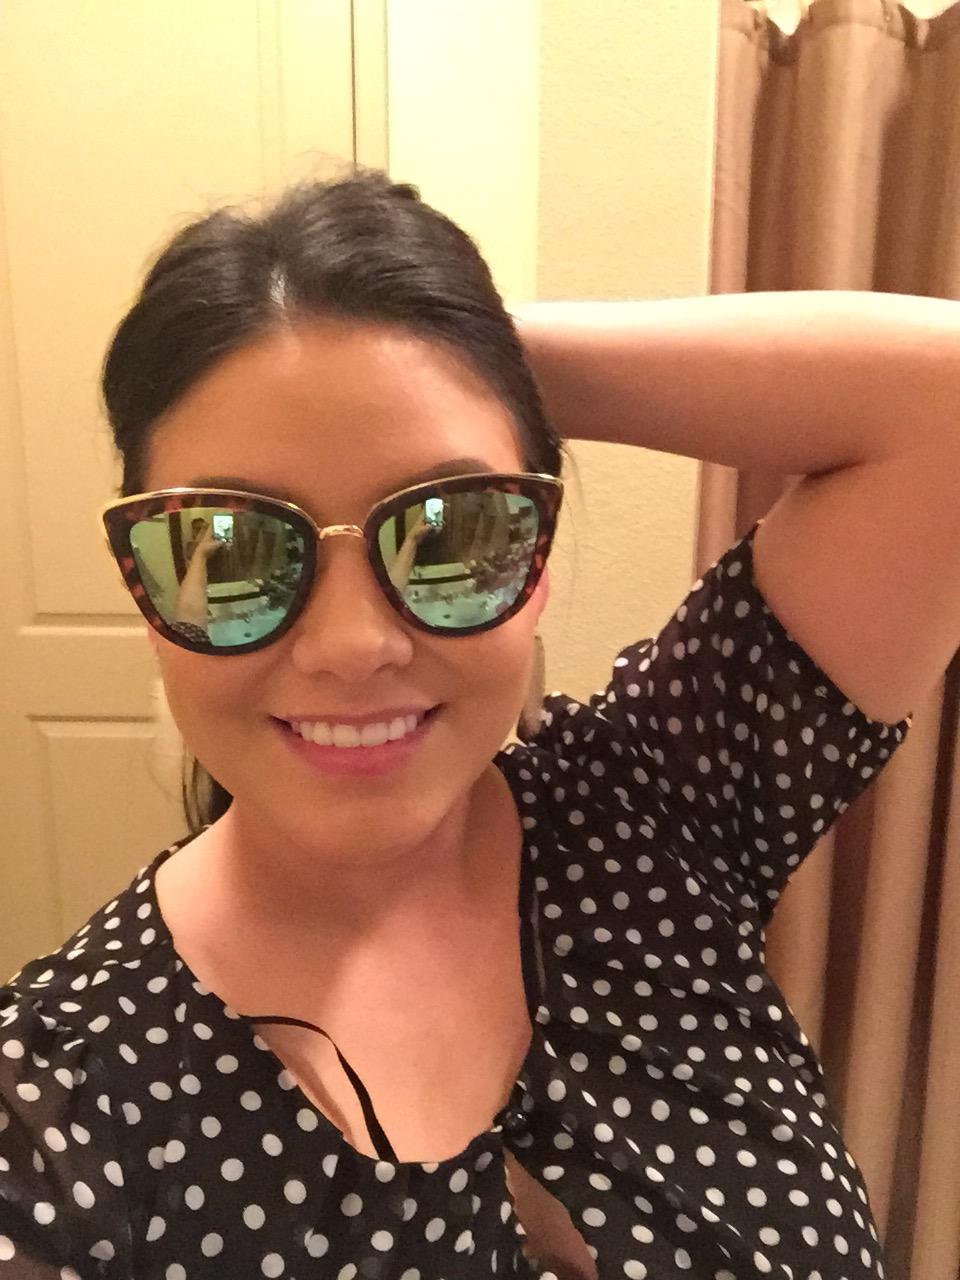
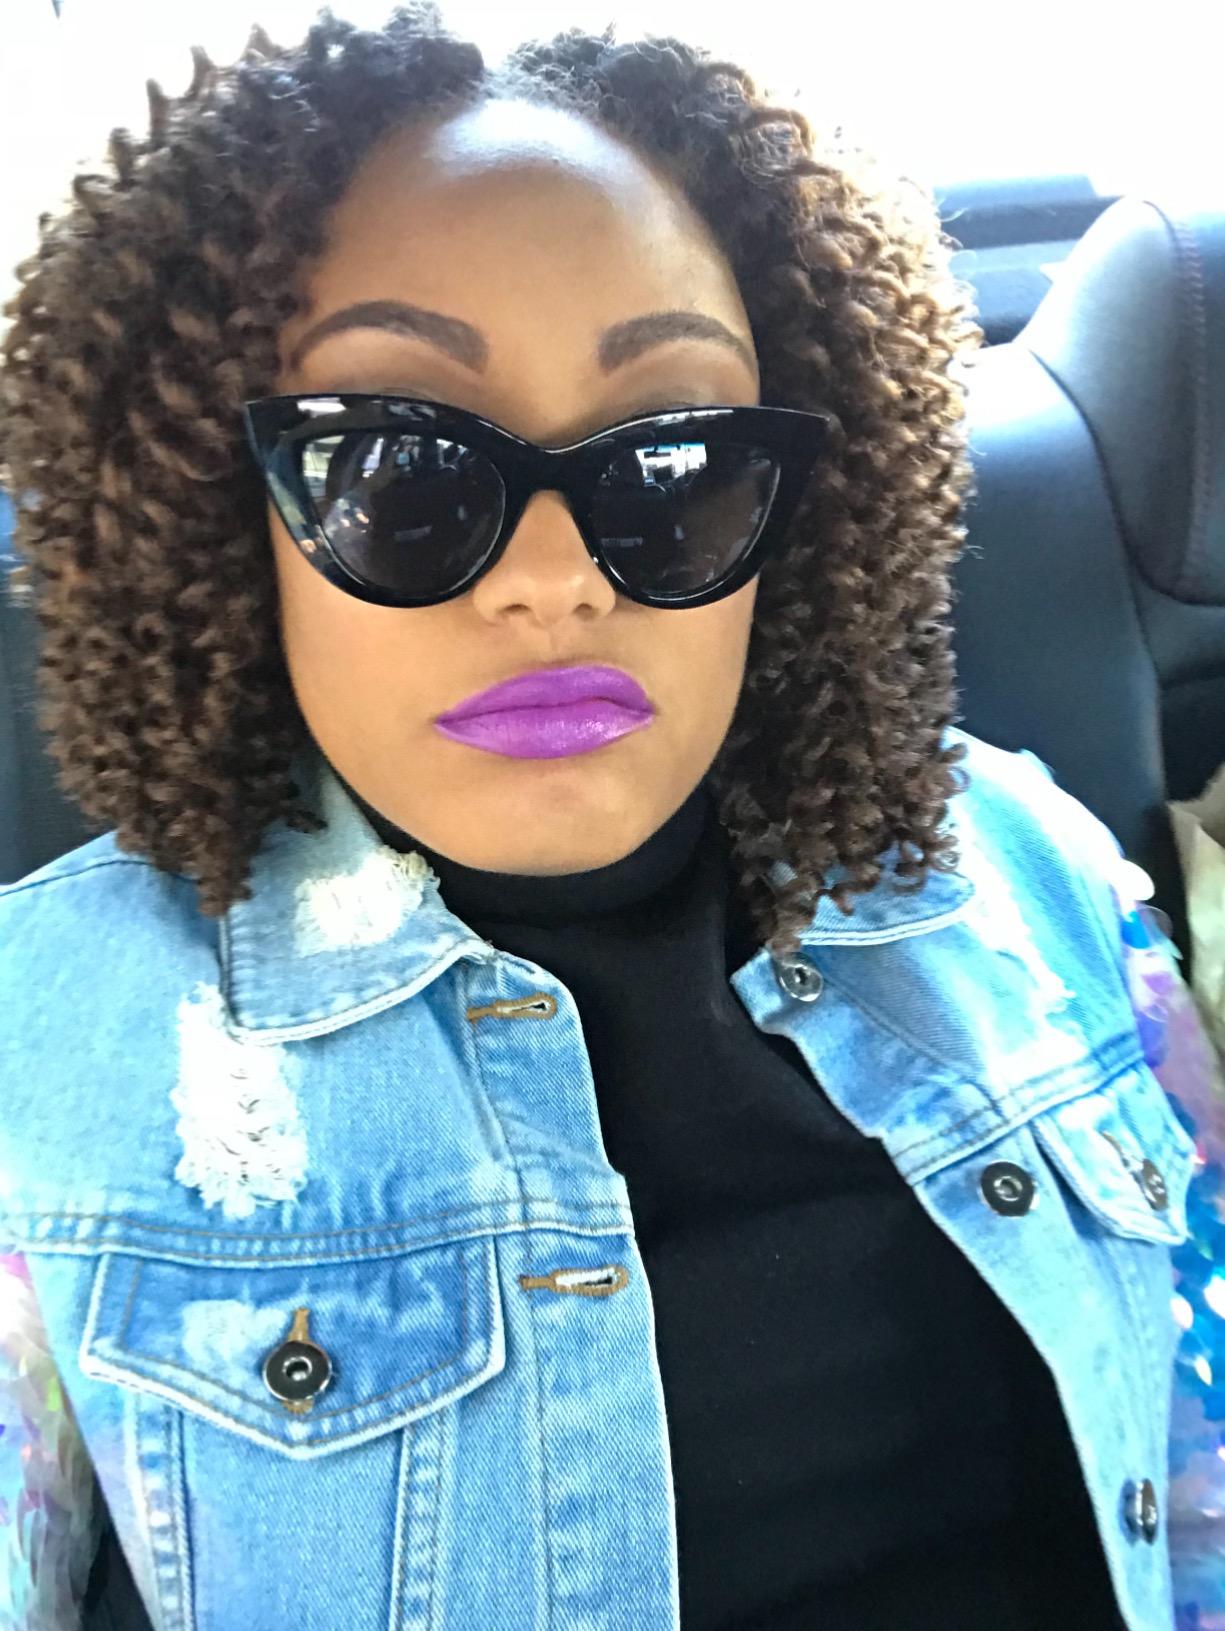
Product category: accessories_sunglasses
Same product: no